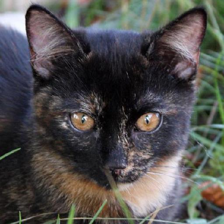
Label: animals